WCW Sin

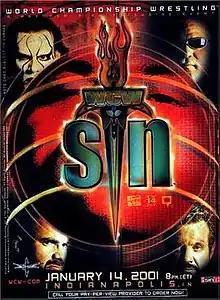
Promotional poster featuring Sting, Scott Steiner, Goldberg, and Diamond Dallas Page

Sin was a professional wrestling pay-per-view (PPV) event produced by World Championship Wrestling (WCW). It took place on January 14, 2001, from the Conseco Fieldhouse in Indianapolis, Indiana. Sin replaced WCW's January PPV event, Souled Out, which was held from 1997 to 2000.